Beckwourth Complex fires

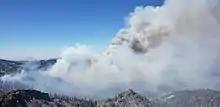

The Sugar Fire continued to grow, threatening communities in Washoe County, Nevada. This resulted in evacuations for Rancho Haven, Fish Springs, and Flanigan Flats. Another evacuation center was opened in Reno to accommodate. However, the fire did not cross the state line. By July 12, the fire was 23 percent contained on the south side of the fire. Highway 365 was reopened. Additional Lassen County evacuations took place. The Doyle Fire Protection District reported that an estimated 20 homes were destroyed by the fire. A few days later, on July 16, the fire encroached on Highway 395, leading to another brief closure. By the end of the week, it was reported that 33 homes were destroyed in the community of Doyle in Lassen County by the Sugar Fire.